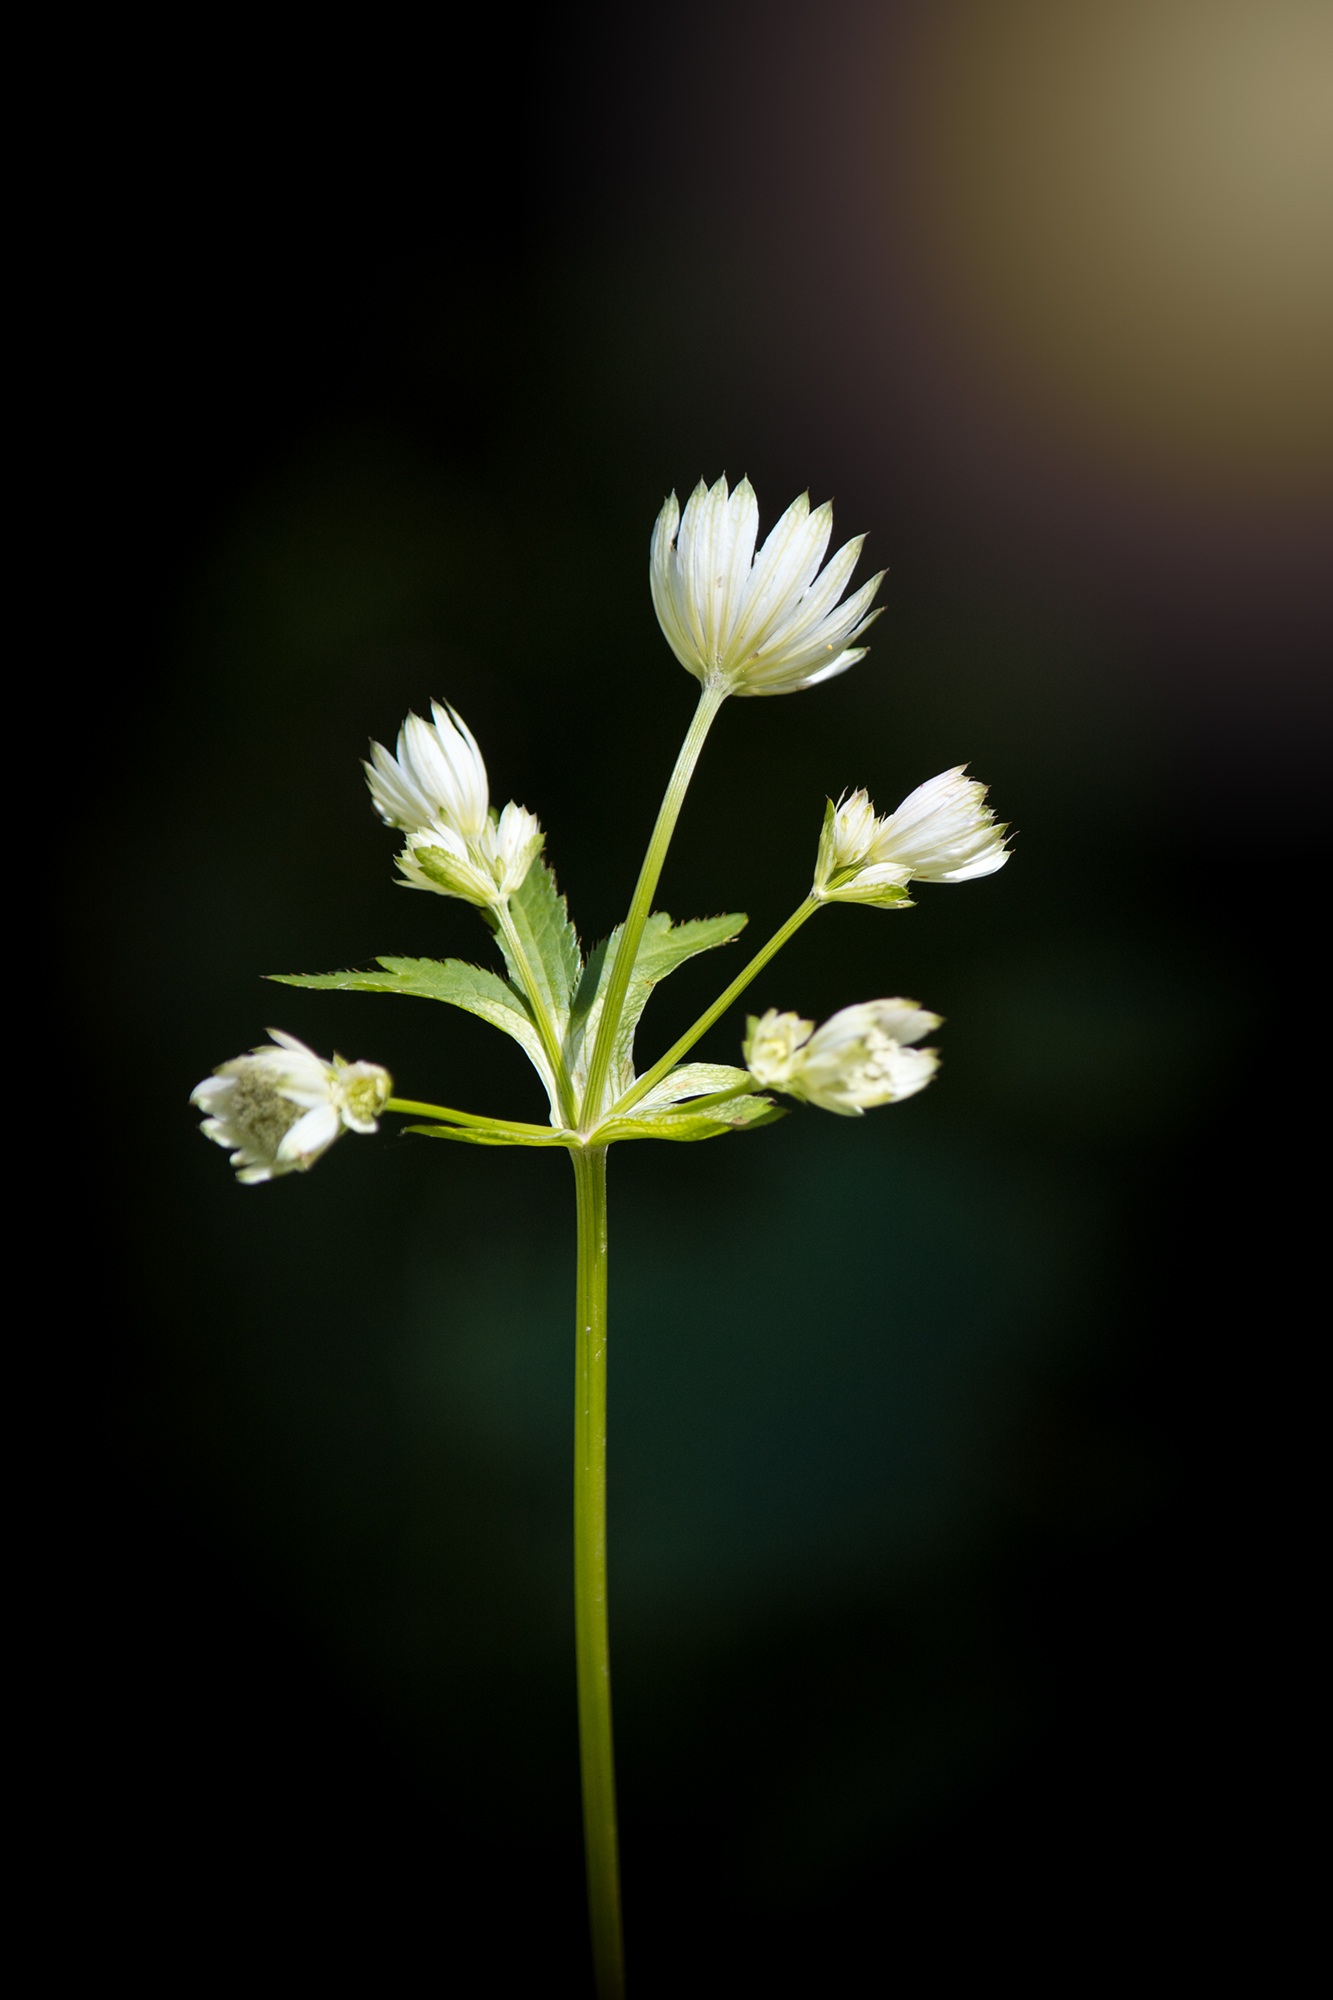
nature, branch, blossom, plant, white, photography, leaf, flower, petal, summer, green, botany, flora, white flower, wildflower, close up, pointed flower, macro photography, white flowers, flowering plant, umbelliferae, forest plant, forest flower, great masterwort, astrantia major, white forest flower, plant stem, land plant, pink family